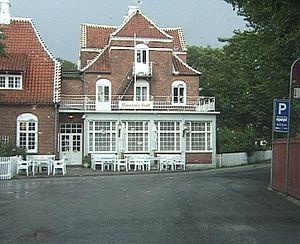
Anna Ancher, née le 18 août 1859 à Skagen et morte le 15 avril 1935 dans la même ville, est une peintre danoise associée aux peintres de Skagen. Elle est la seule artiste de ce groupe née et élevée à Skagen, ainsi que la seule femme.